Recapture of Bahia

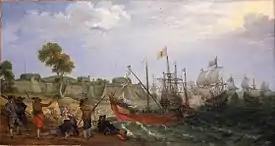
A Dutch Squadron attacking a Portuguese Fortress in the Far East or Brazil. Oil on panel by Adam Willaerts.

On 8 May, the Dutch fleet appeared off Salvador. The Portuguese governor of Salvador, Diogo de Mendonça Furtado, organized the defense of the town by hastily recruiting 3,000 men. This Portuguese militia was composed mainly of peasant levees and black slaves, many of whom were resentful of Spanish rule. The port was protected by sea by two forts: Fort Santo Antônio from the east and Fort São Filipe from the west. Additionally, a six-gun battery was erected on the beach and the streets were barricaded.